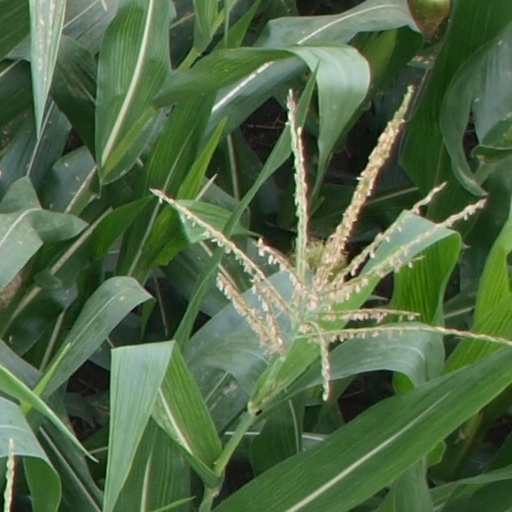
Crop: maize; corn